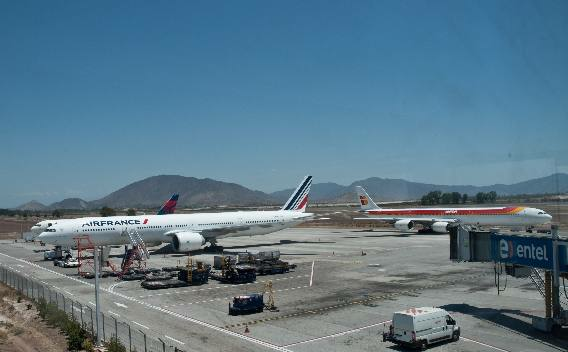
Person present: No